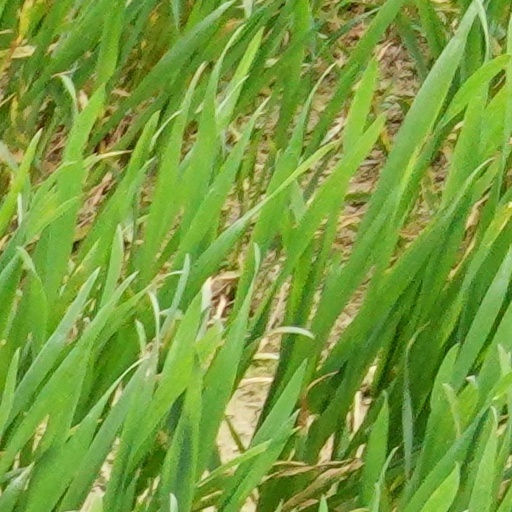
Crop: wheat